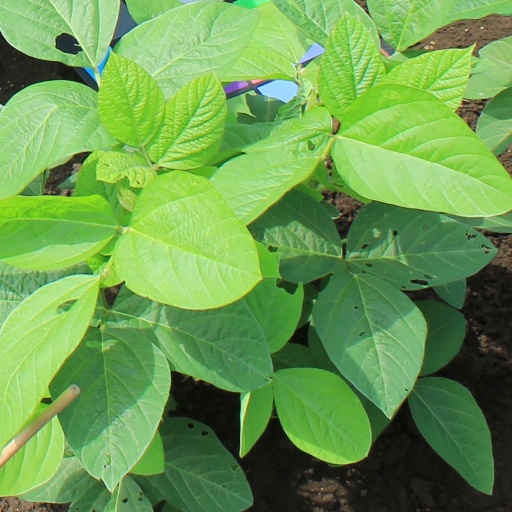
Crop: soybean